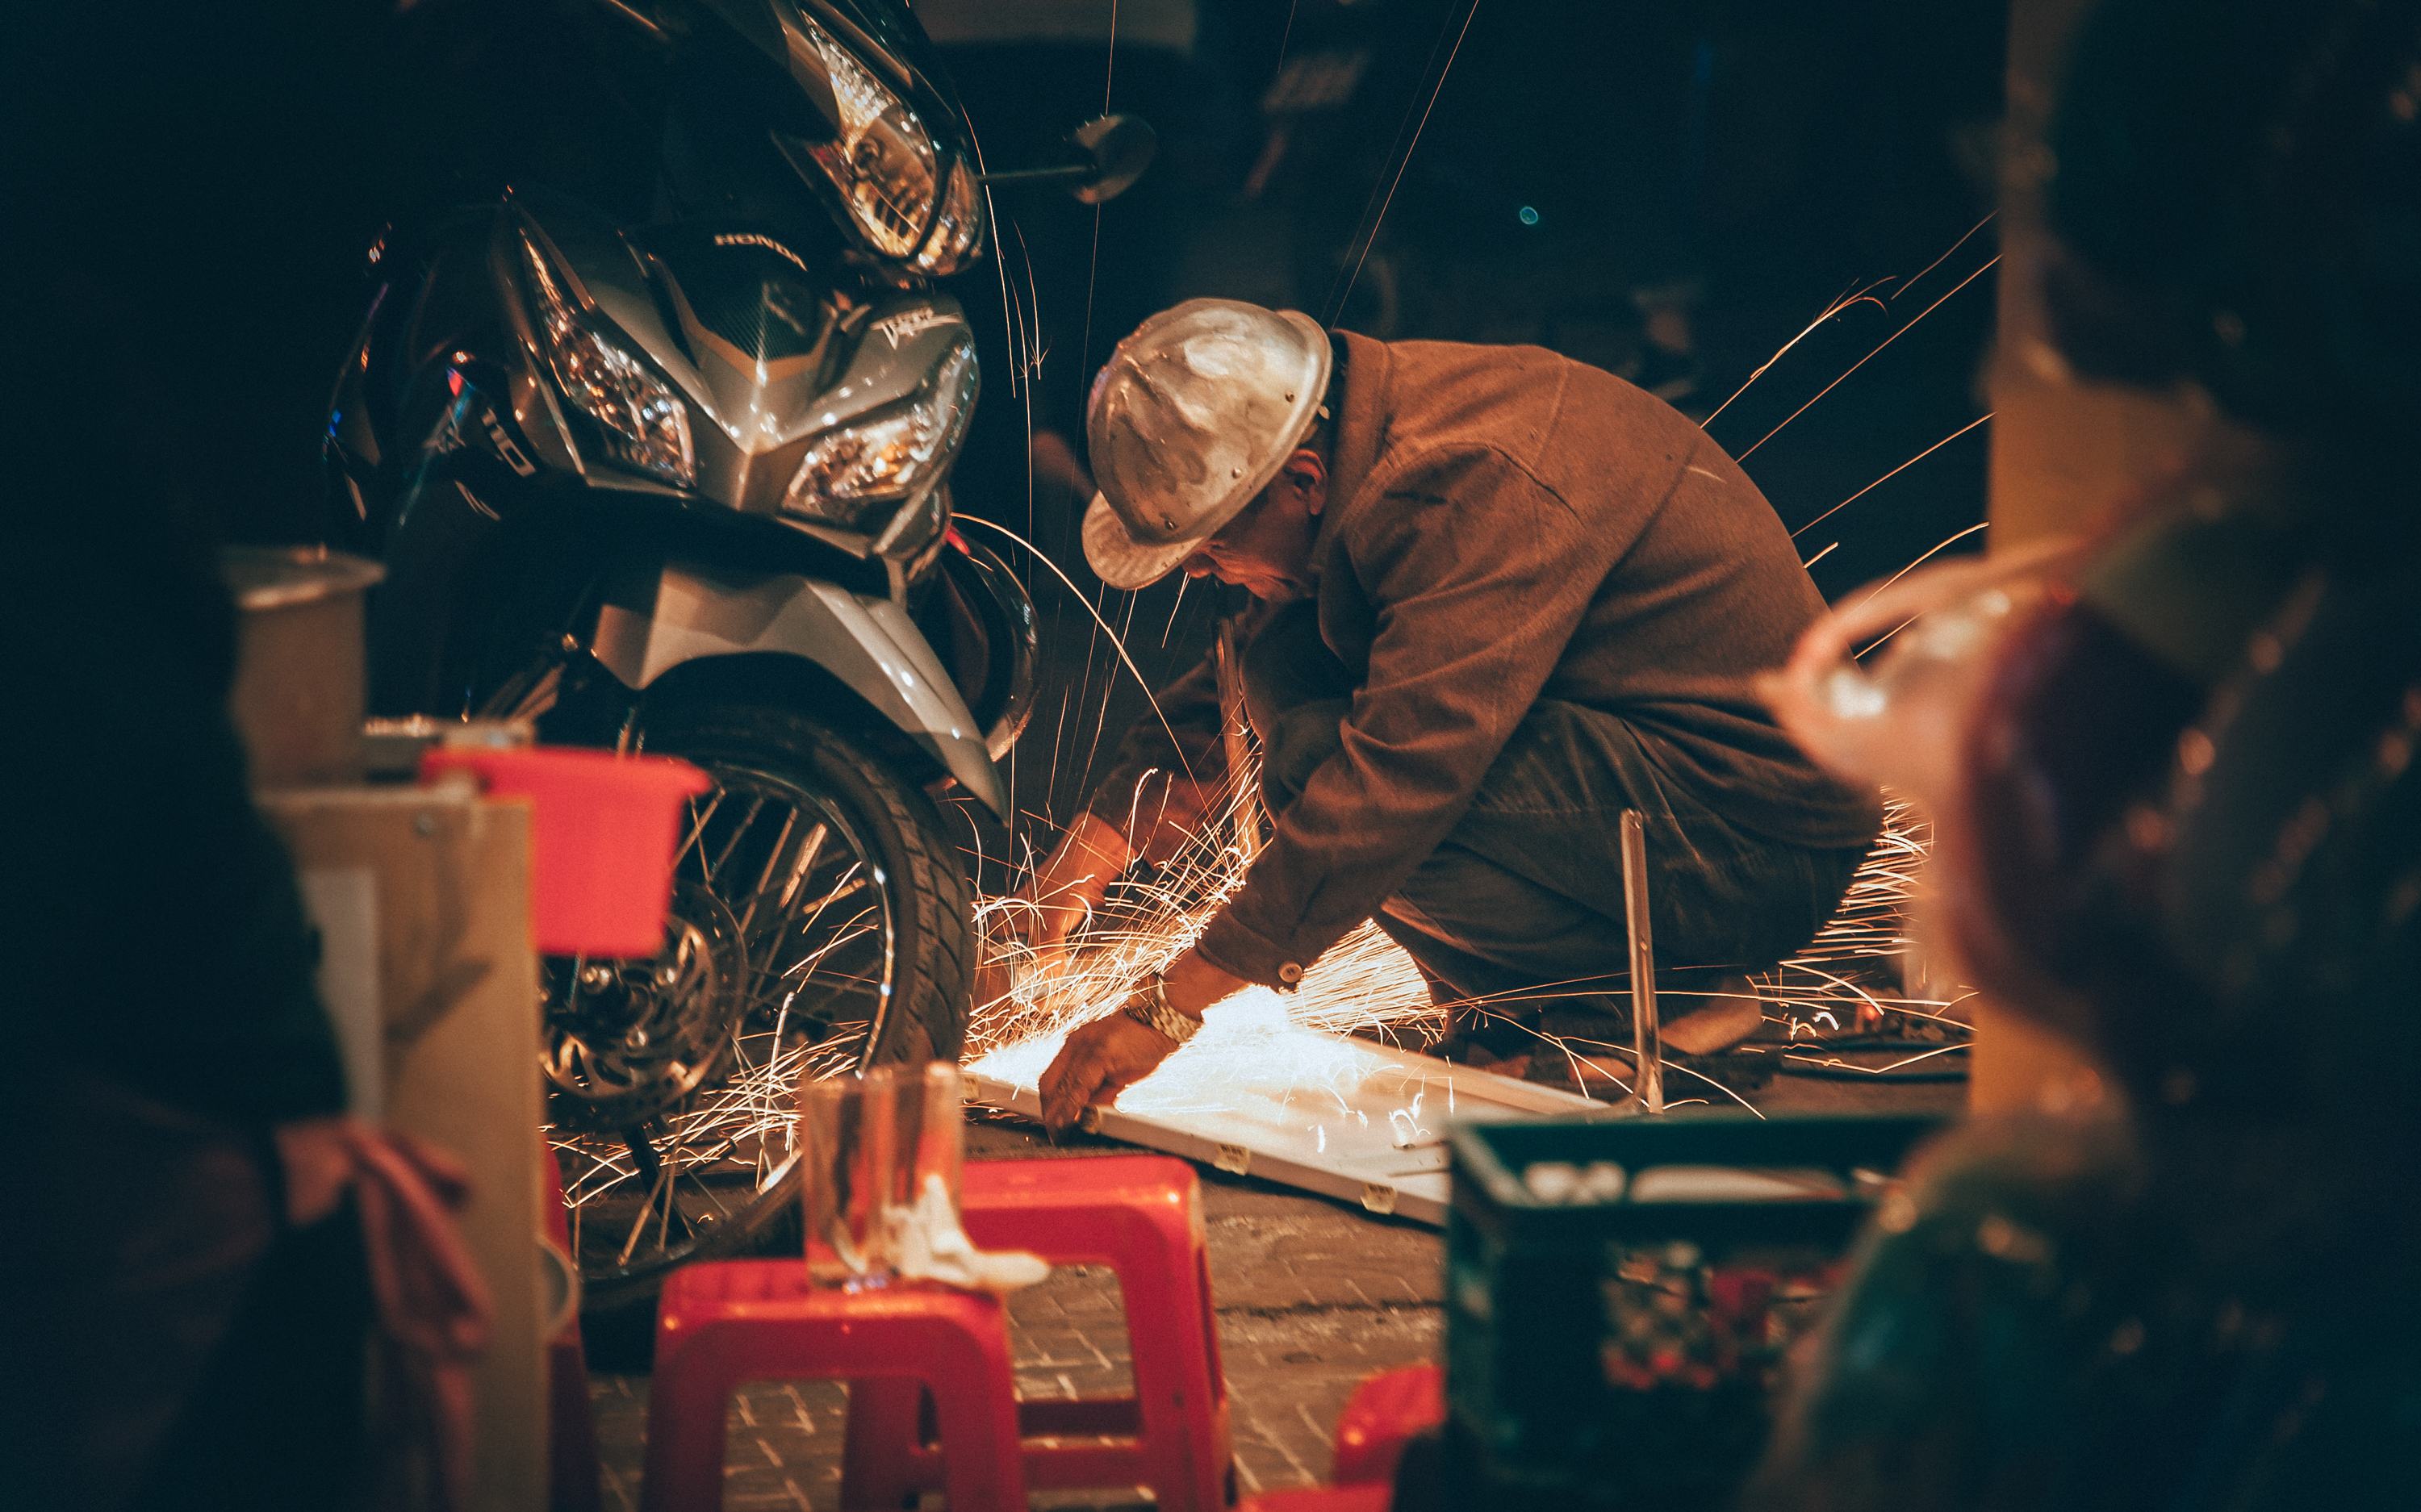
landscape, light, art, darkness, human body, event, night, performance art, performance, stage, fun, music, midnight, musician